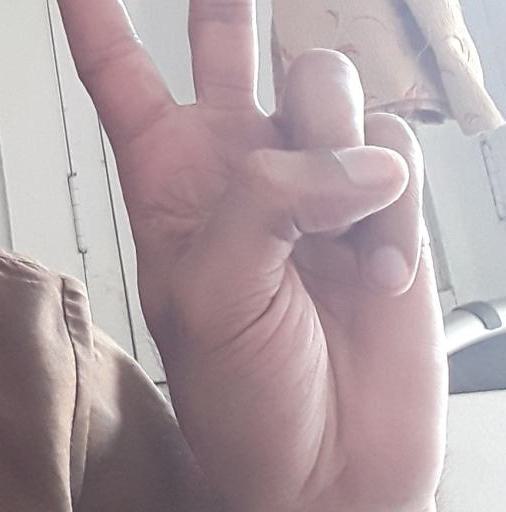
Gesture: peace